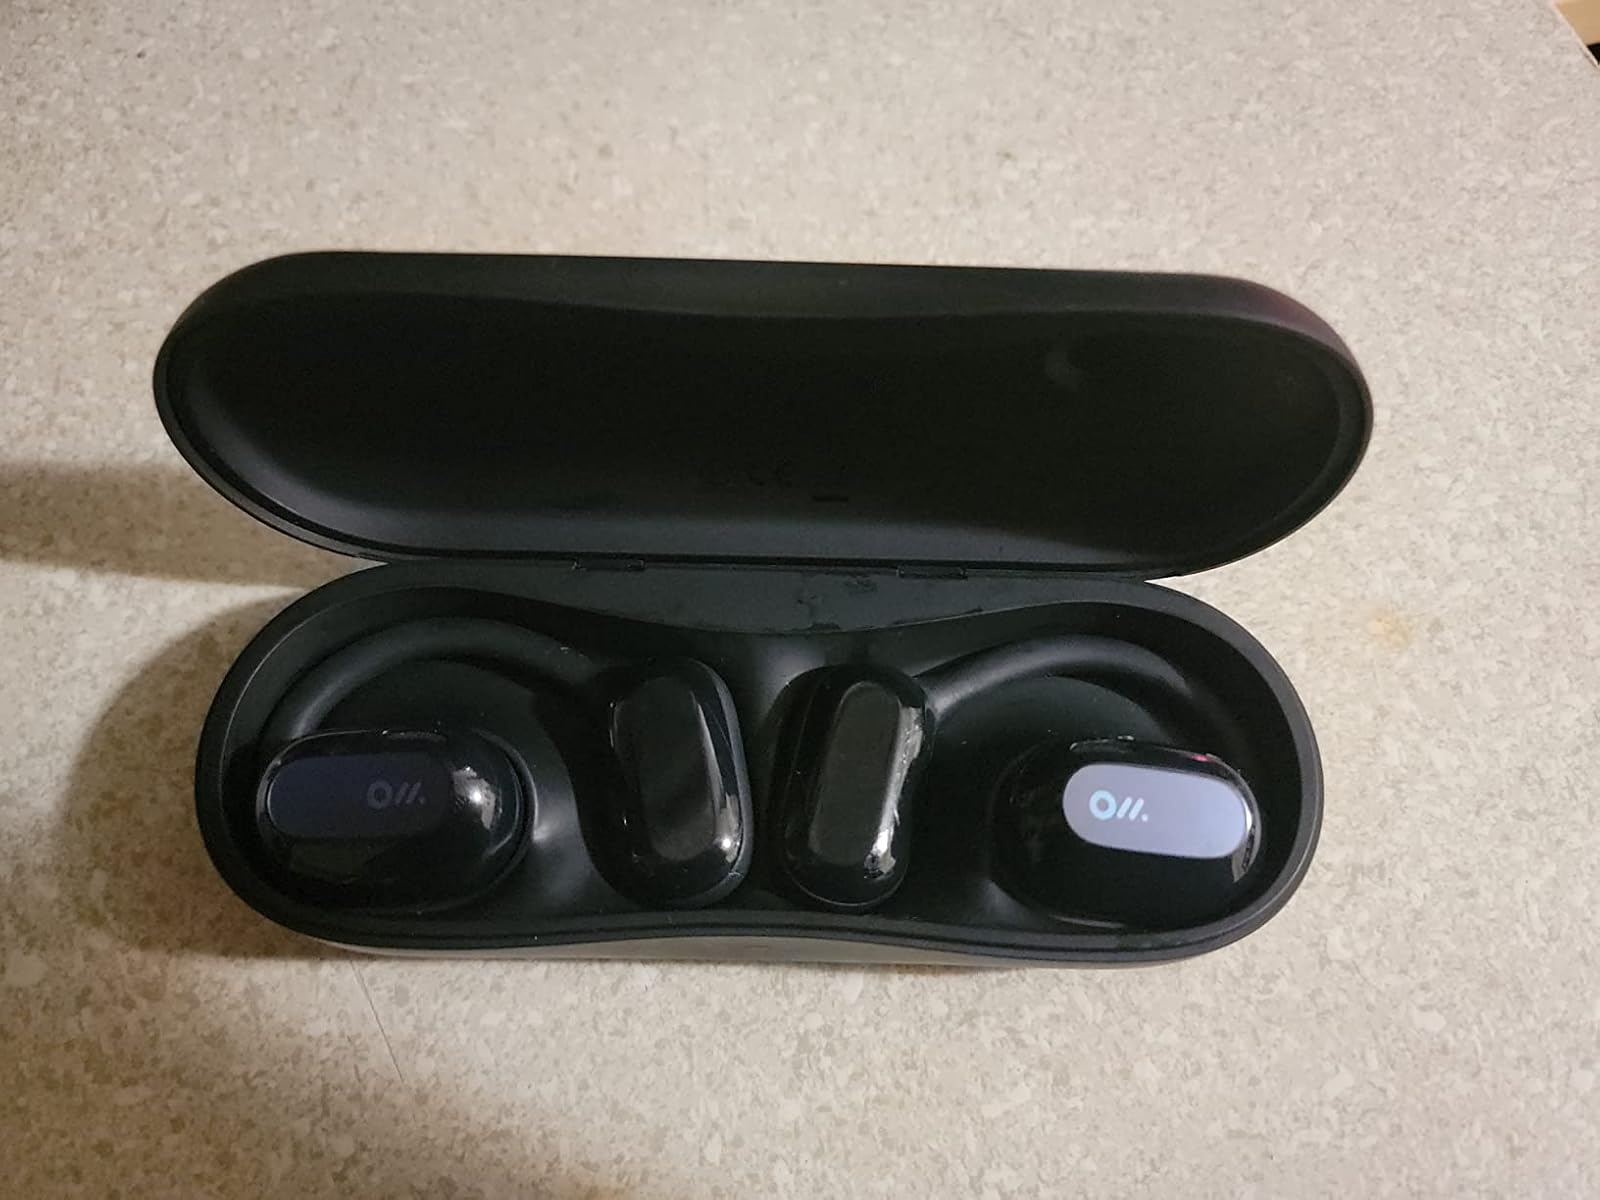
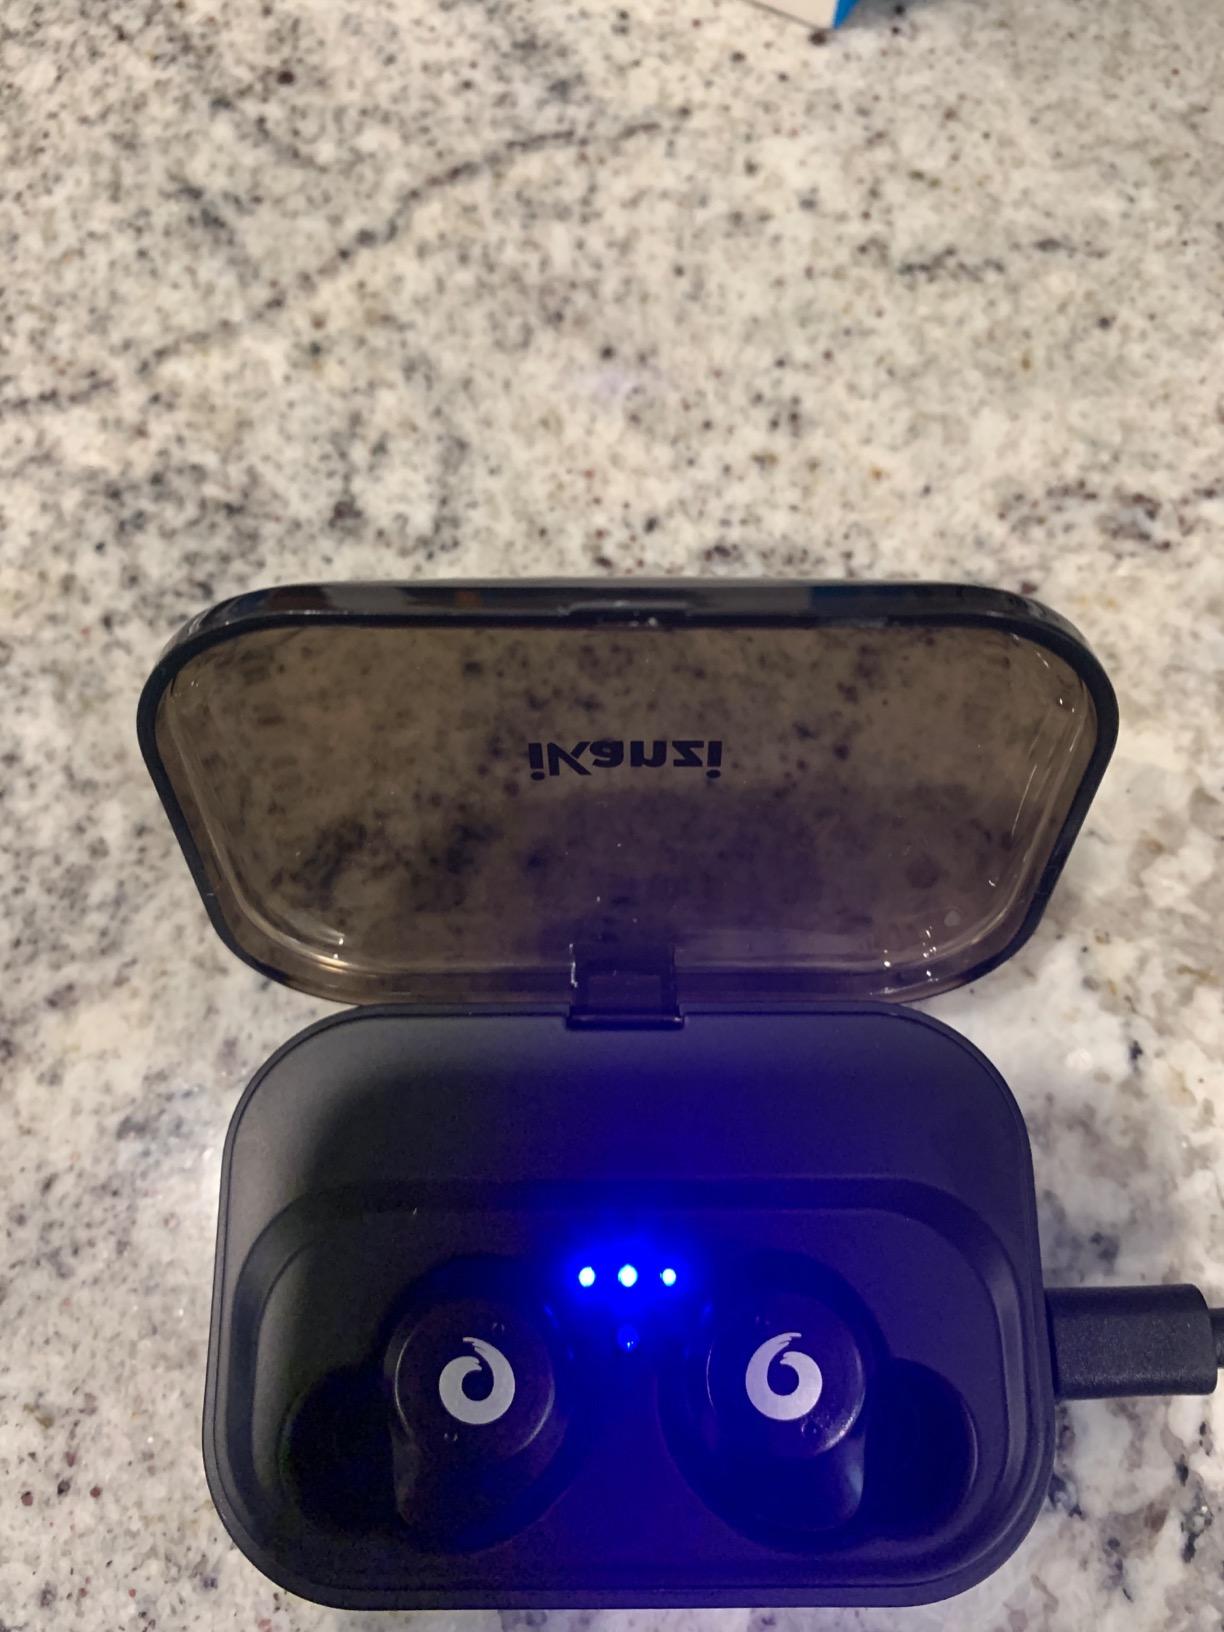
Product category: earbuds
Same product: no